¡Qué despelote!

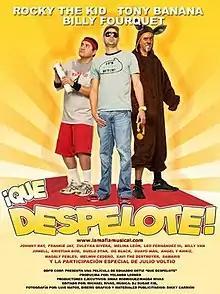
Film poster

Qué Despelote! La película is a 2010 Puerto Rican comedy film released on August 19, 2010 by NDE Studios. The film was directed by Eduardo Ortíz.